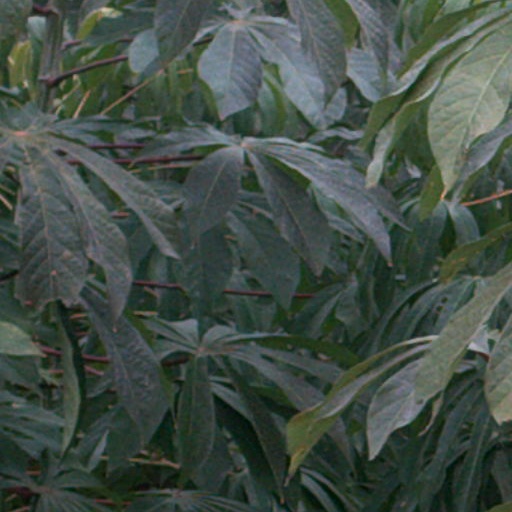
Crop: cassava